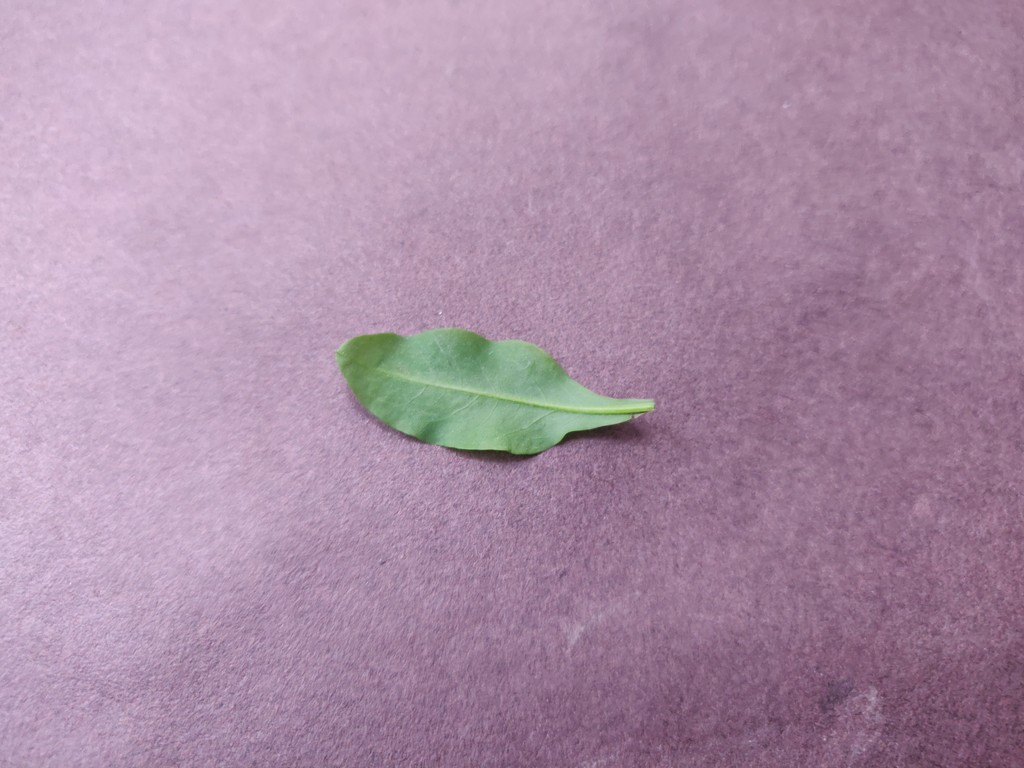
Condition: Healthy
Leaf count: single
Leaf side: back